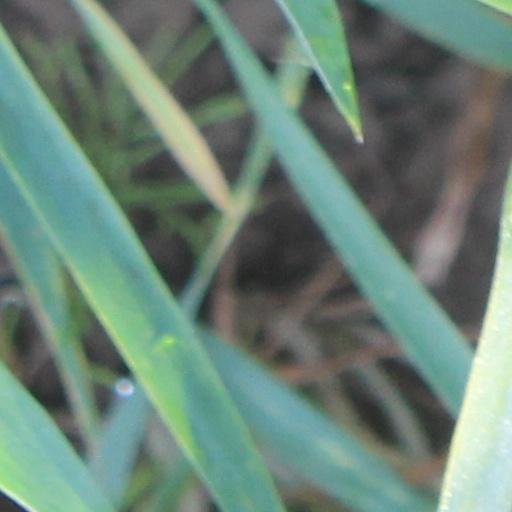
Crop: wheat